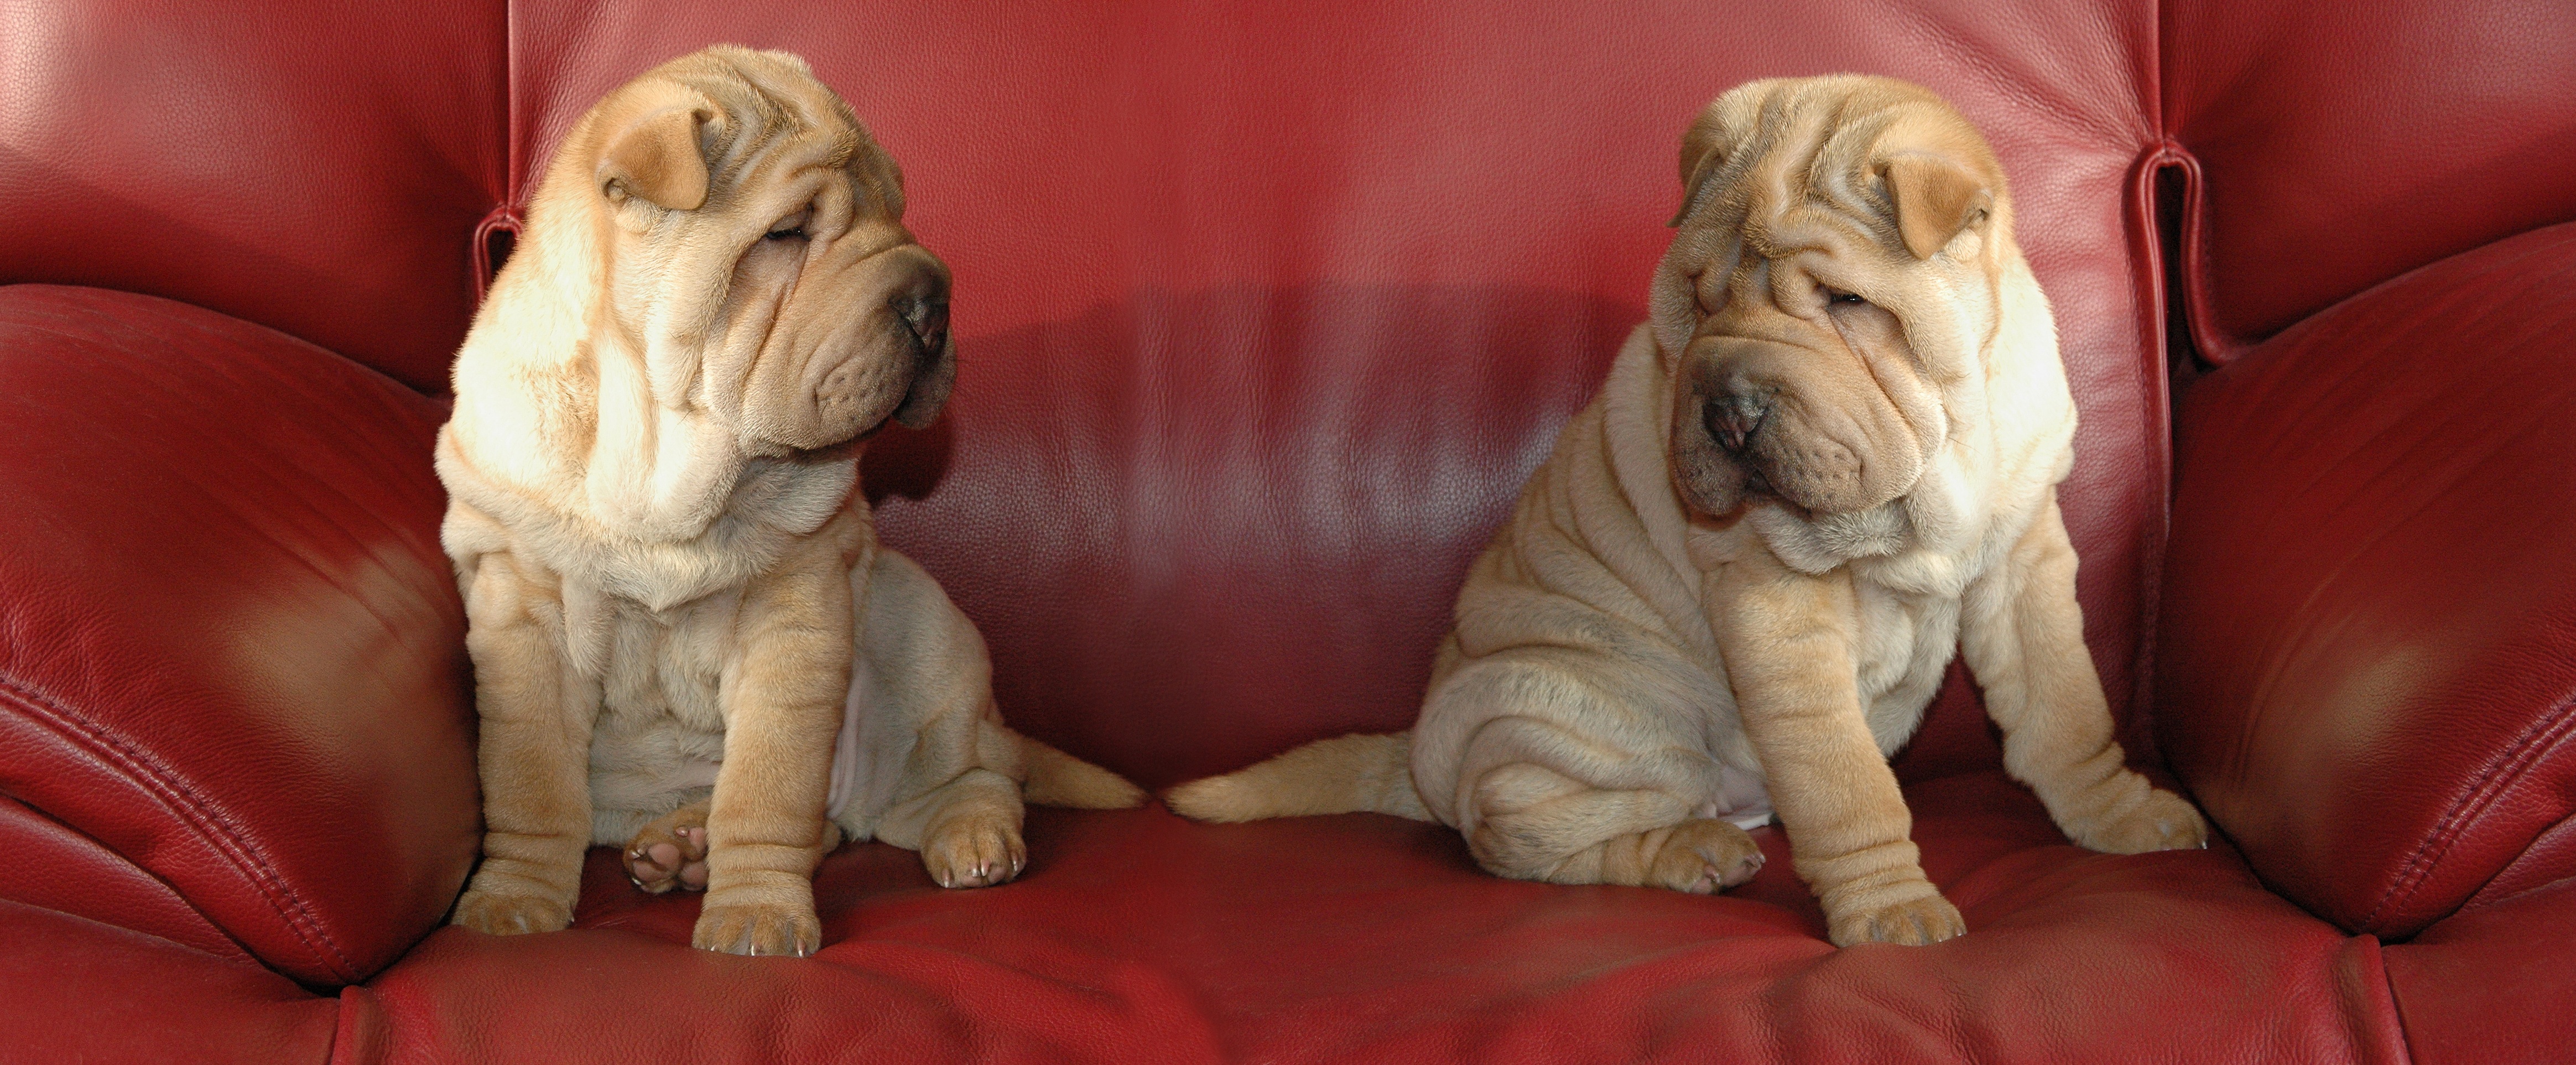
puppy, dog, mammal, couch, carving, mounting, dog like mammal, sharpei